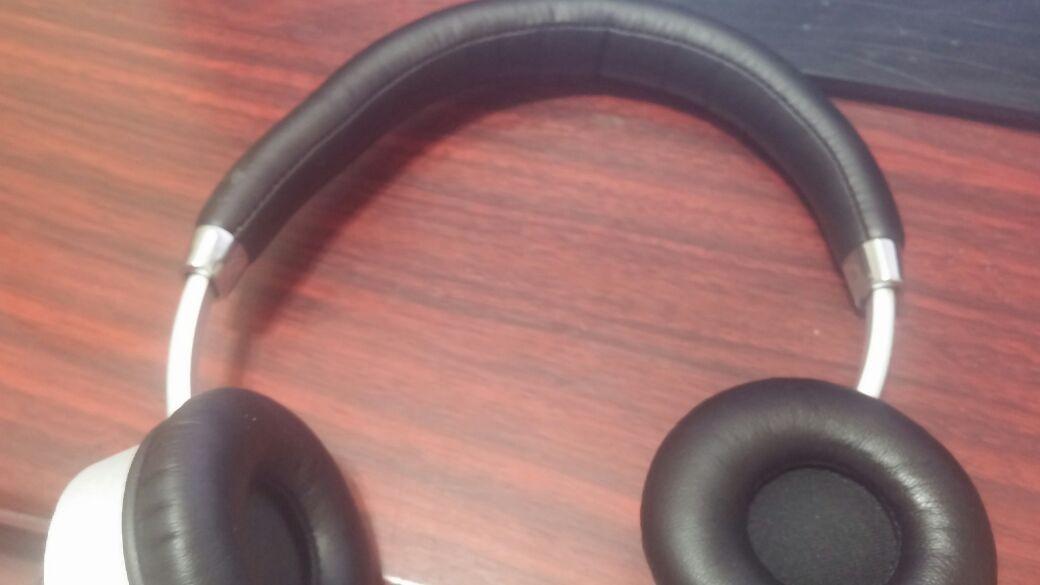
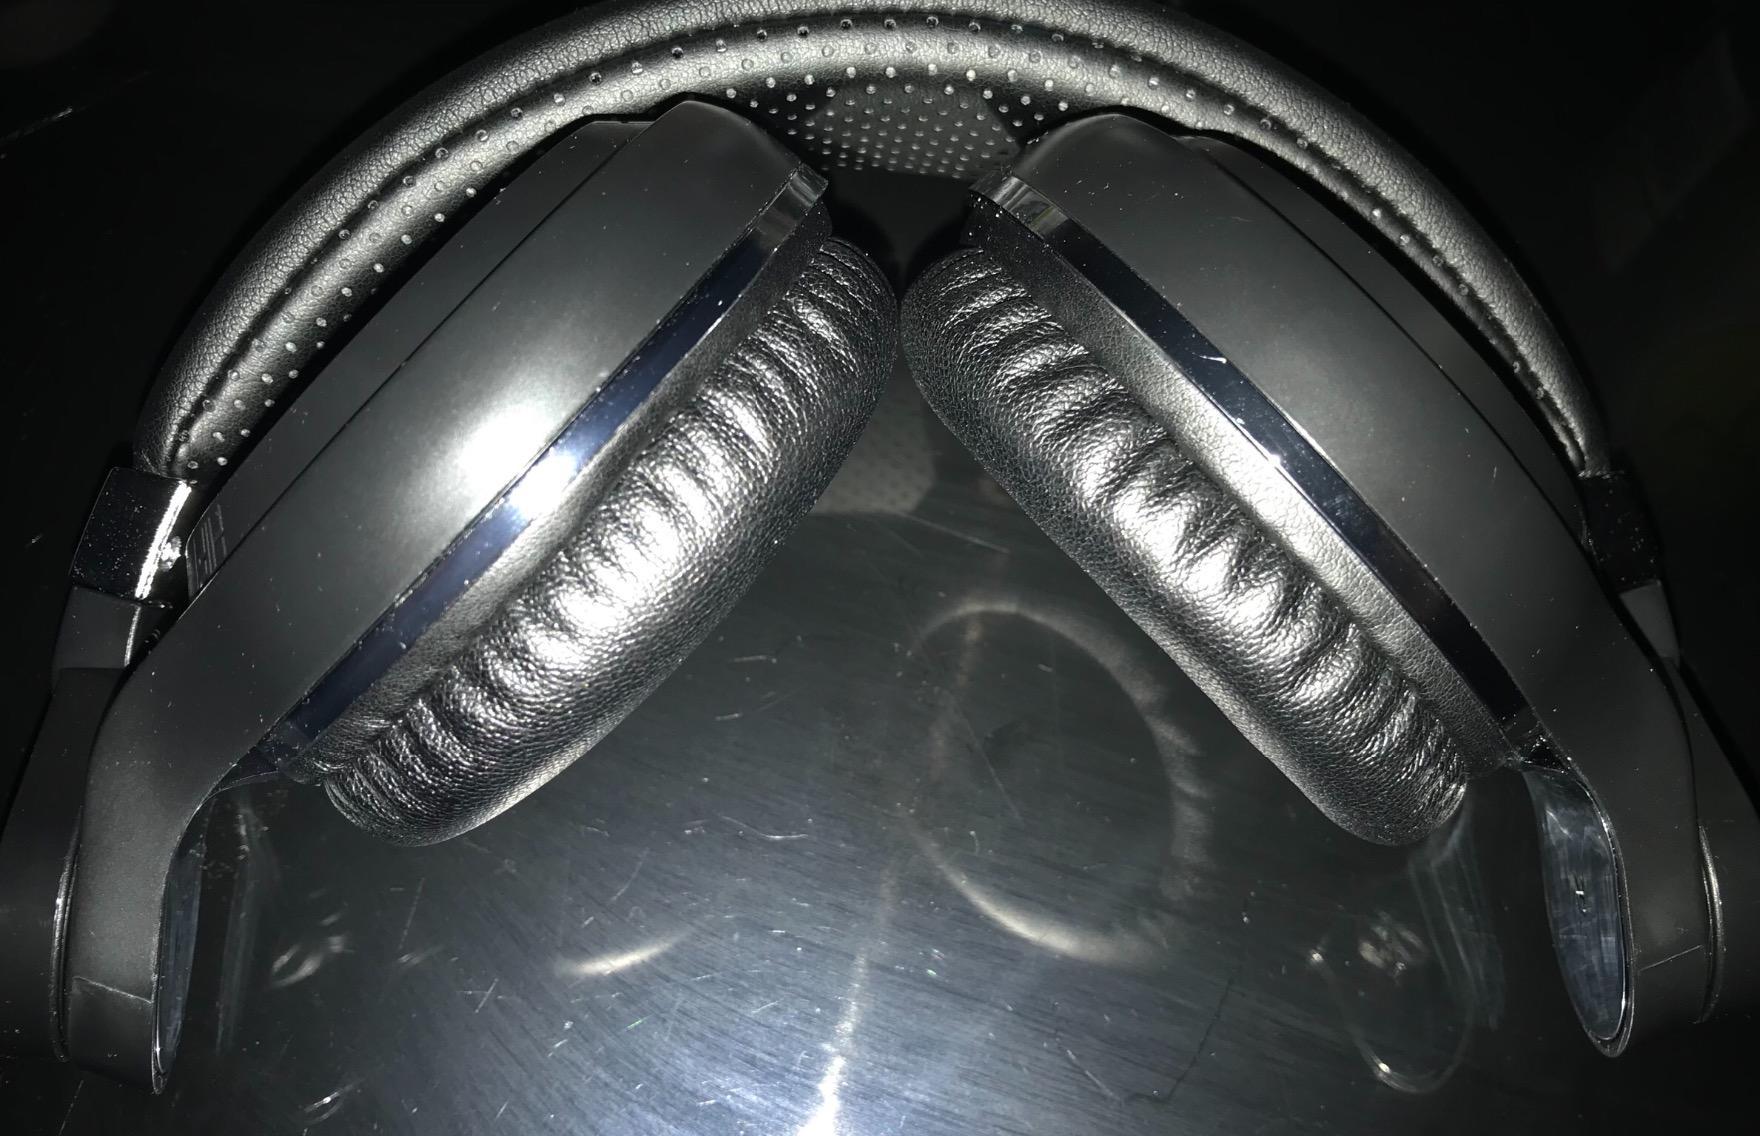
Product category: headphones
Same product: no